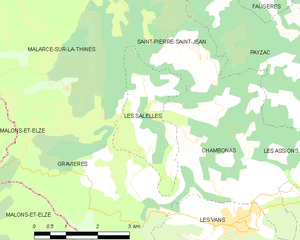
Carte des communes françaises: Les Salelles